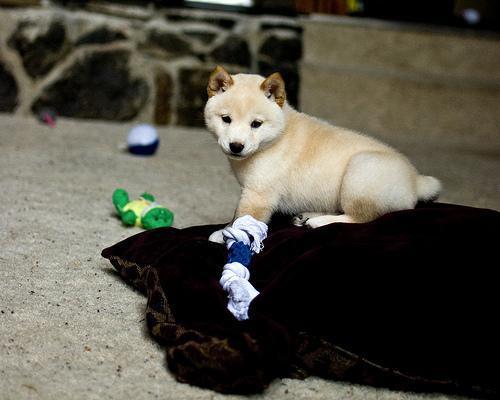
shiba inu